Andries van Eertvelt

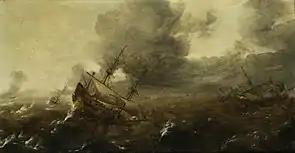
"Ships in a stormy sea"

After the death of his wife he travelled together with one of his pupils, Matthieu van Plattenberg, to Italy. Van Eertvelt is documented in Genoa from 1628 to 1630, where he lived with his compatriot Cornelis de Wael, who also practiced marine art, in particular the depiction of sea battles. Cornelis de Wael was a long-term resident of Genoa and arranged work for van Eervelt during his stay there.